Romoaldo Braschi-Onesti

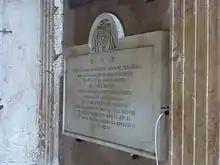
Tombstone for his praecordia in the Pantheon.

At his death, his body was buried in St. Peter's Basilica, while his praecordia were buried in the Chapel of the Madonna of Clemency in the Pantheon.